Crowdy Reservoir

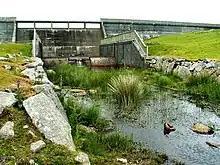
Crowdy Reservoir Dam.

Crowdy Reservoir is located on Bodmin Moor near Camelford in north Cornwall. It is currently managed, jointly by the South West Lakes Trust and South West Water. There is public access to the reservoir away from the nature reserve. The reservoir supplies water to the North Cornwall water distribution network via treatment at the Lowermoor Water Treatment Works.